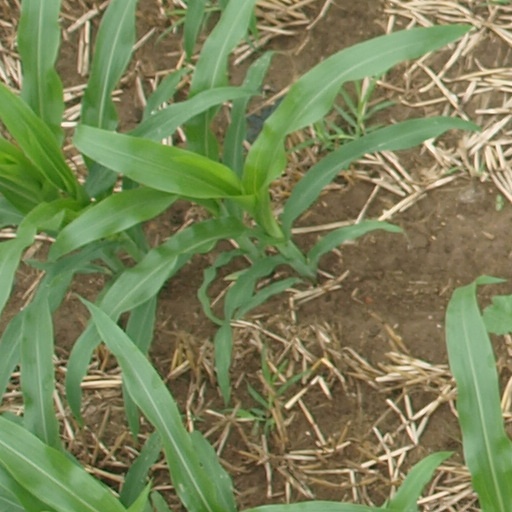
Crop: maize; corn